LaFerrari

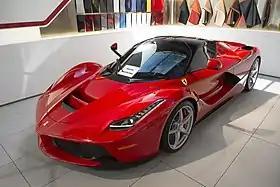

The LaFerrari, project name F150, is a limited production mid-engine, mild hybrid sports car built by Italian automotive manufacturer Ferrari. Its name means "The Ferrari" in Italian, as it is intended to be the definitive Ferrari.